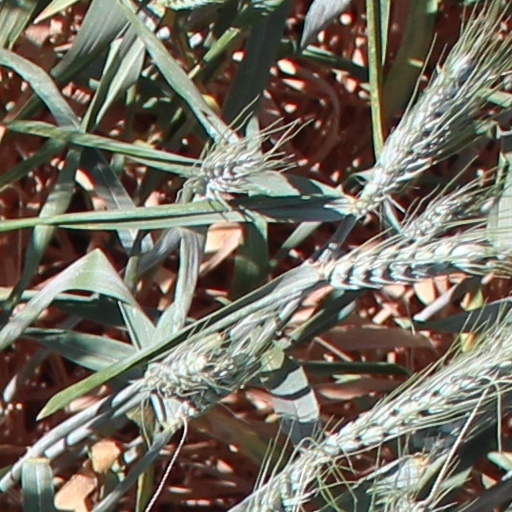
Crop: wheat